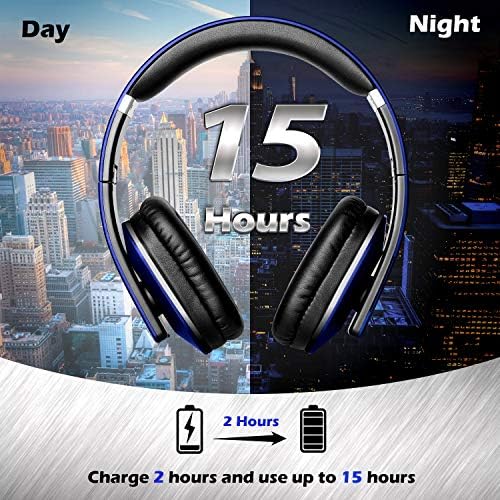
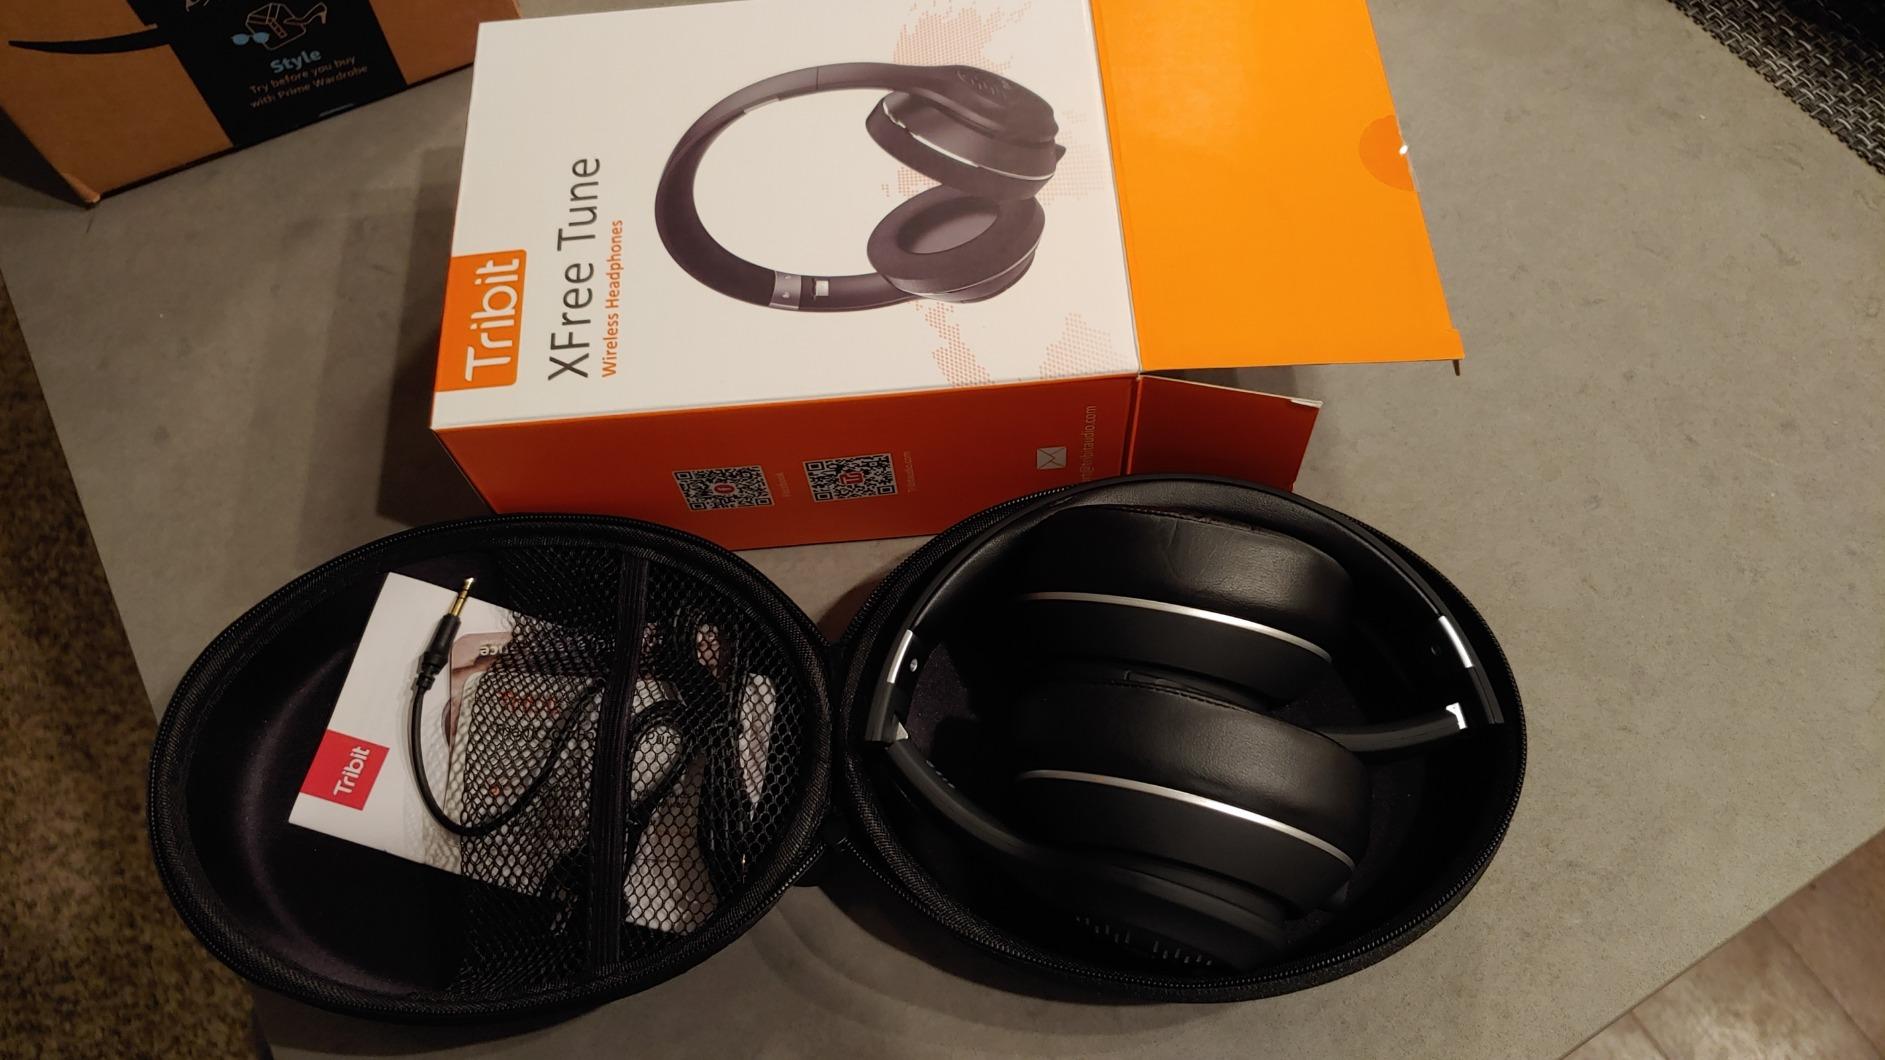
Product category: headphones
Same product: no